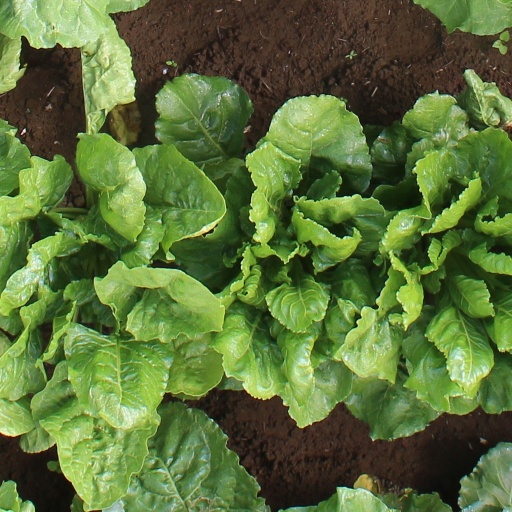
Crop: sugar beet